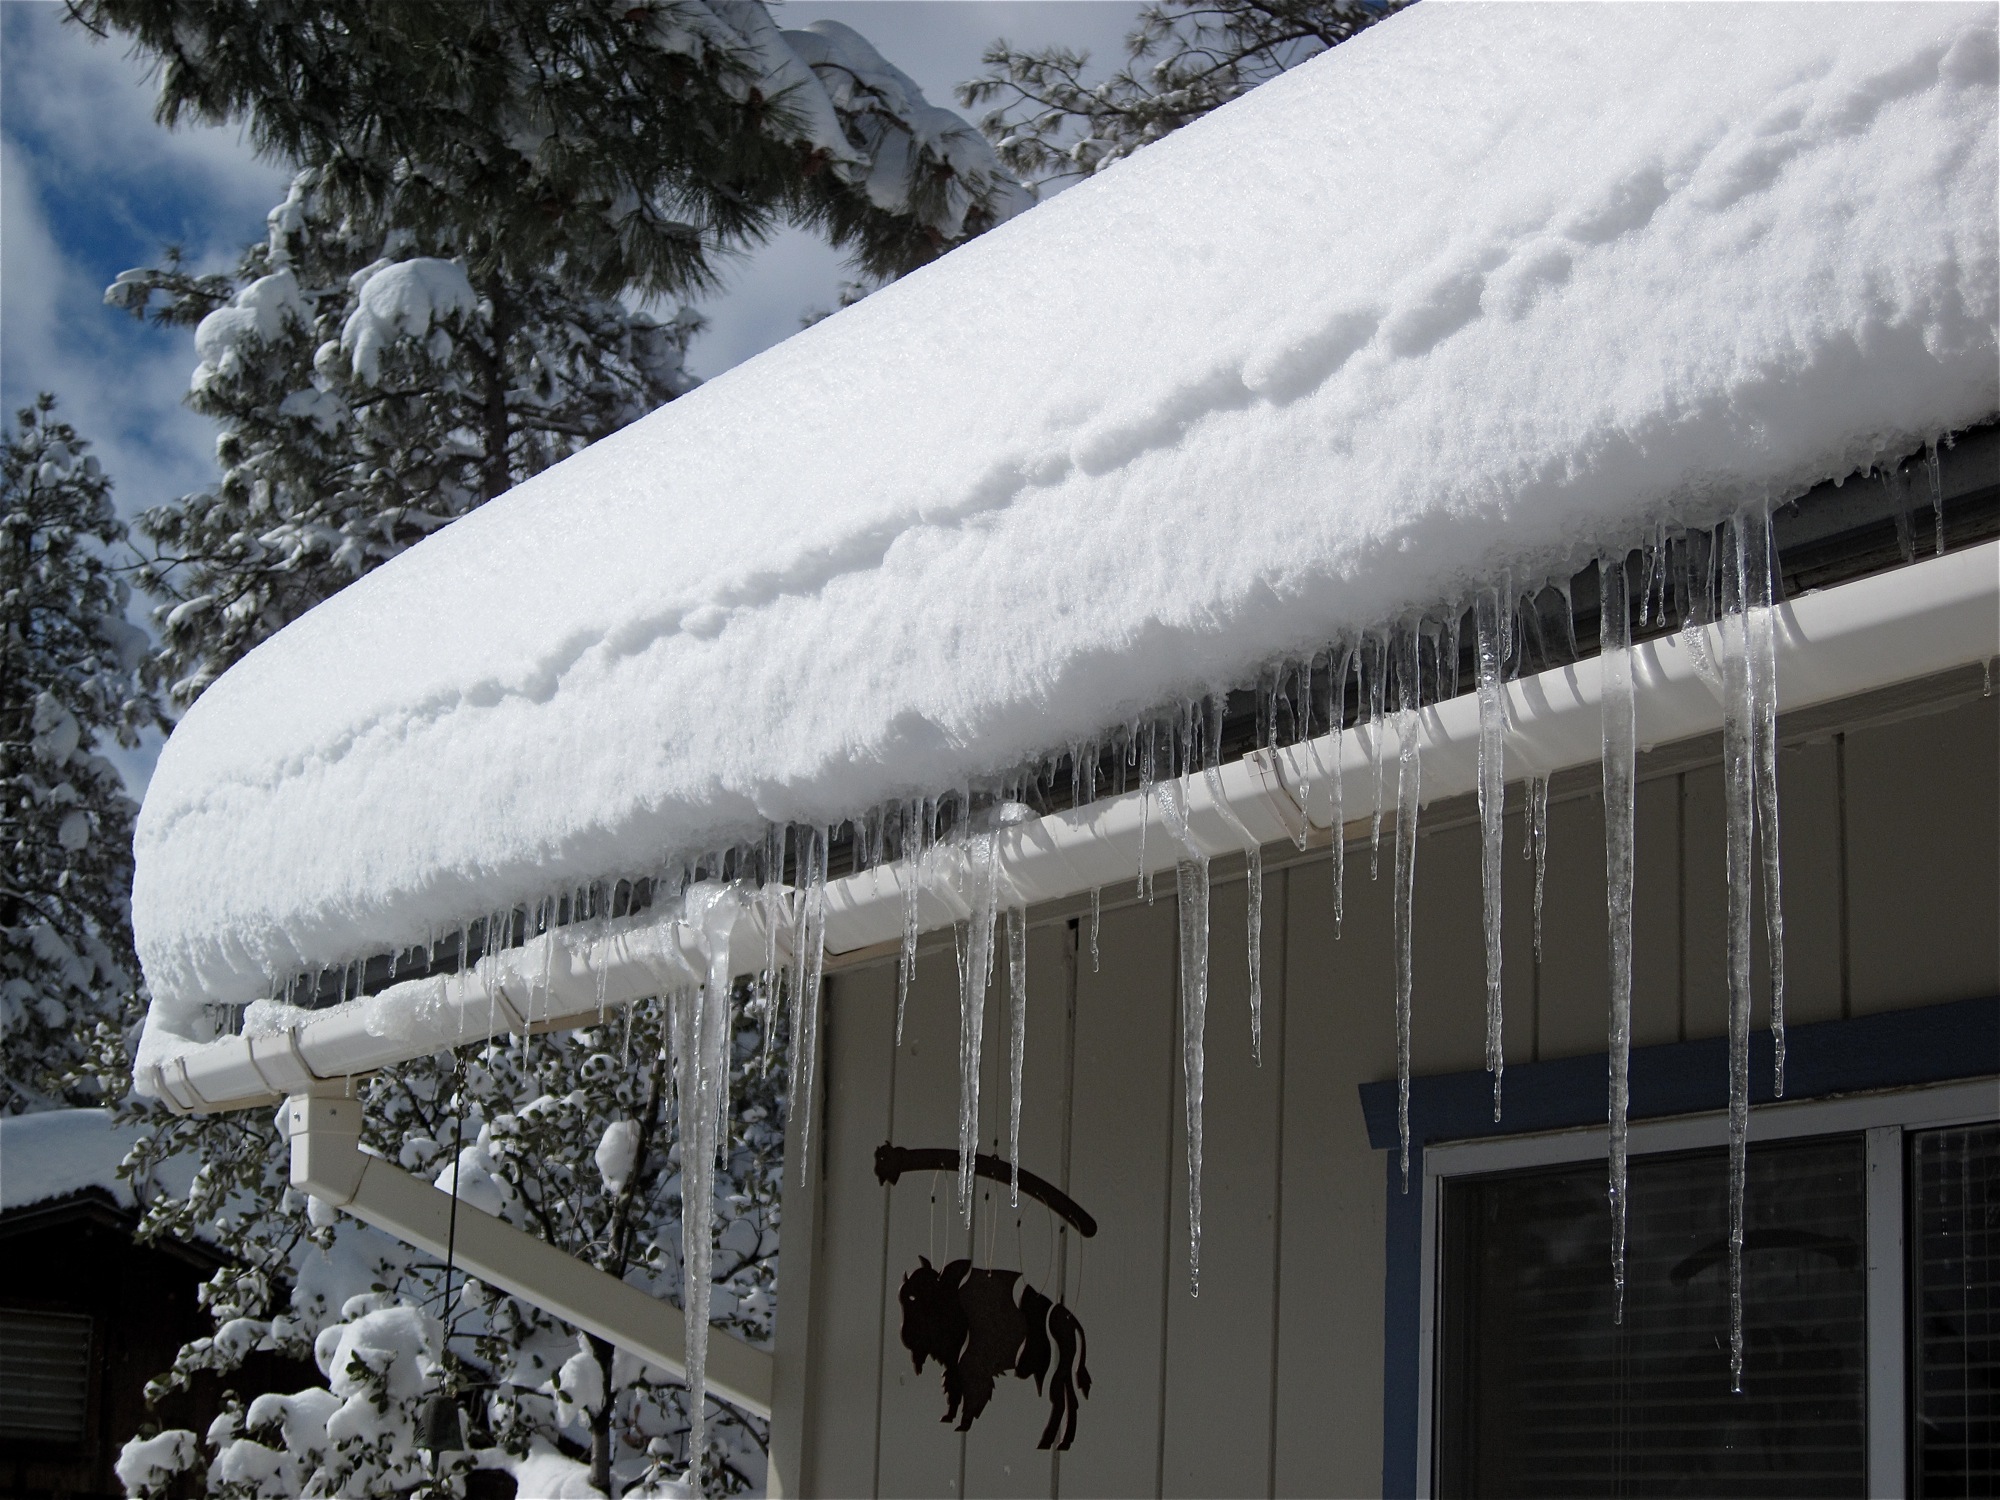
snow, winter, roof, ice, weather, season, icicle, freezing